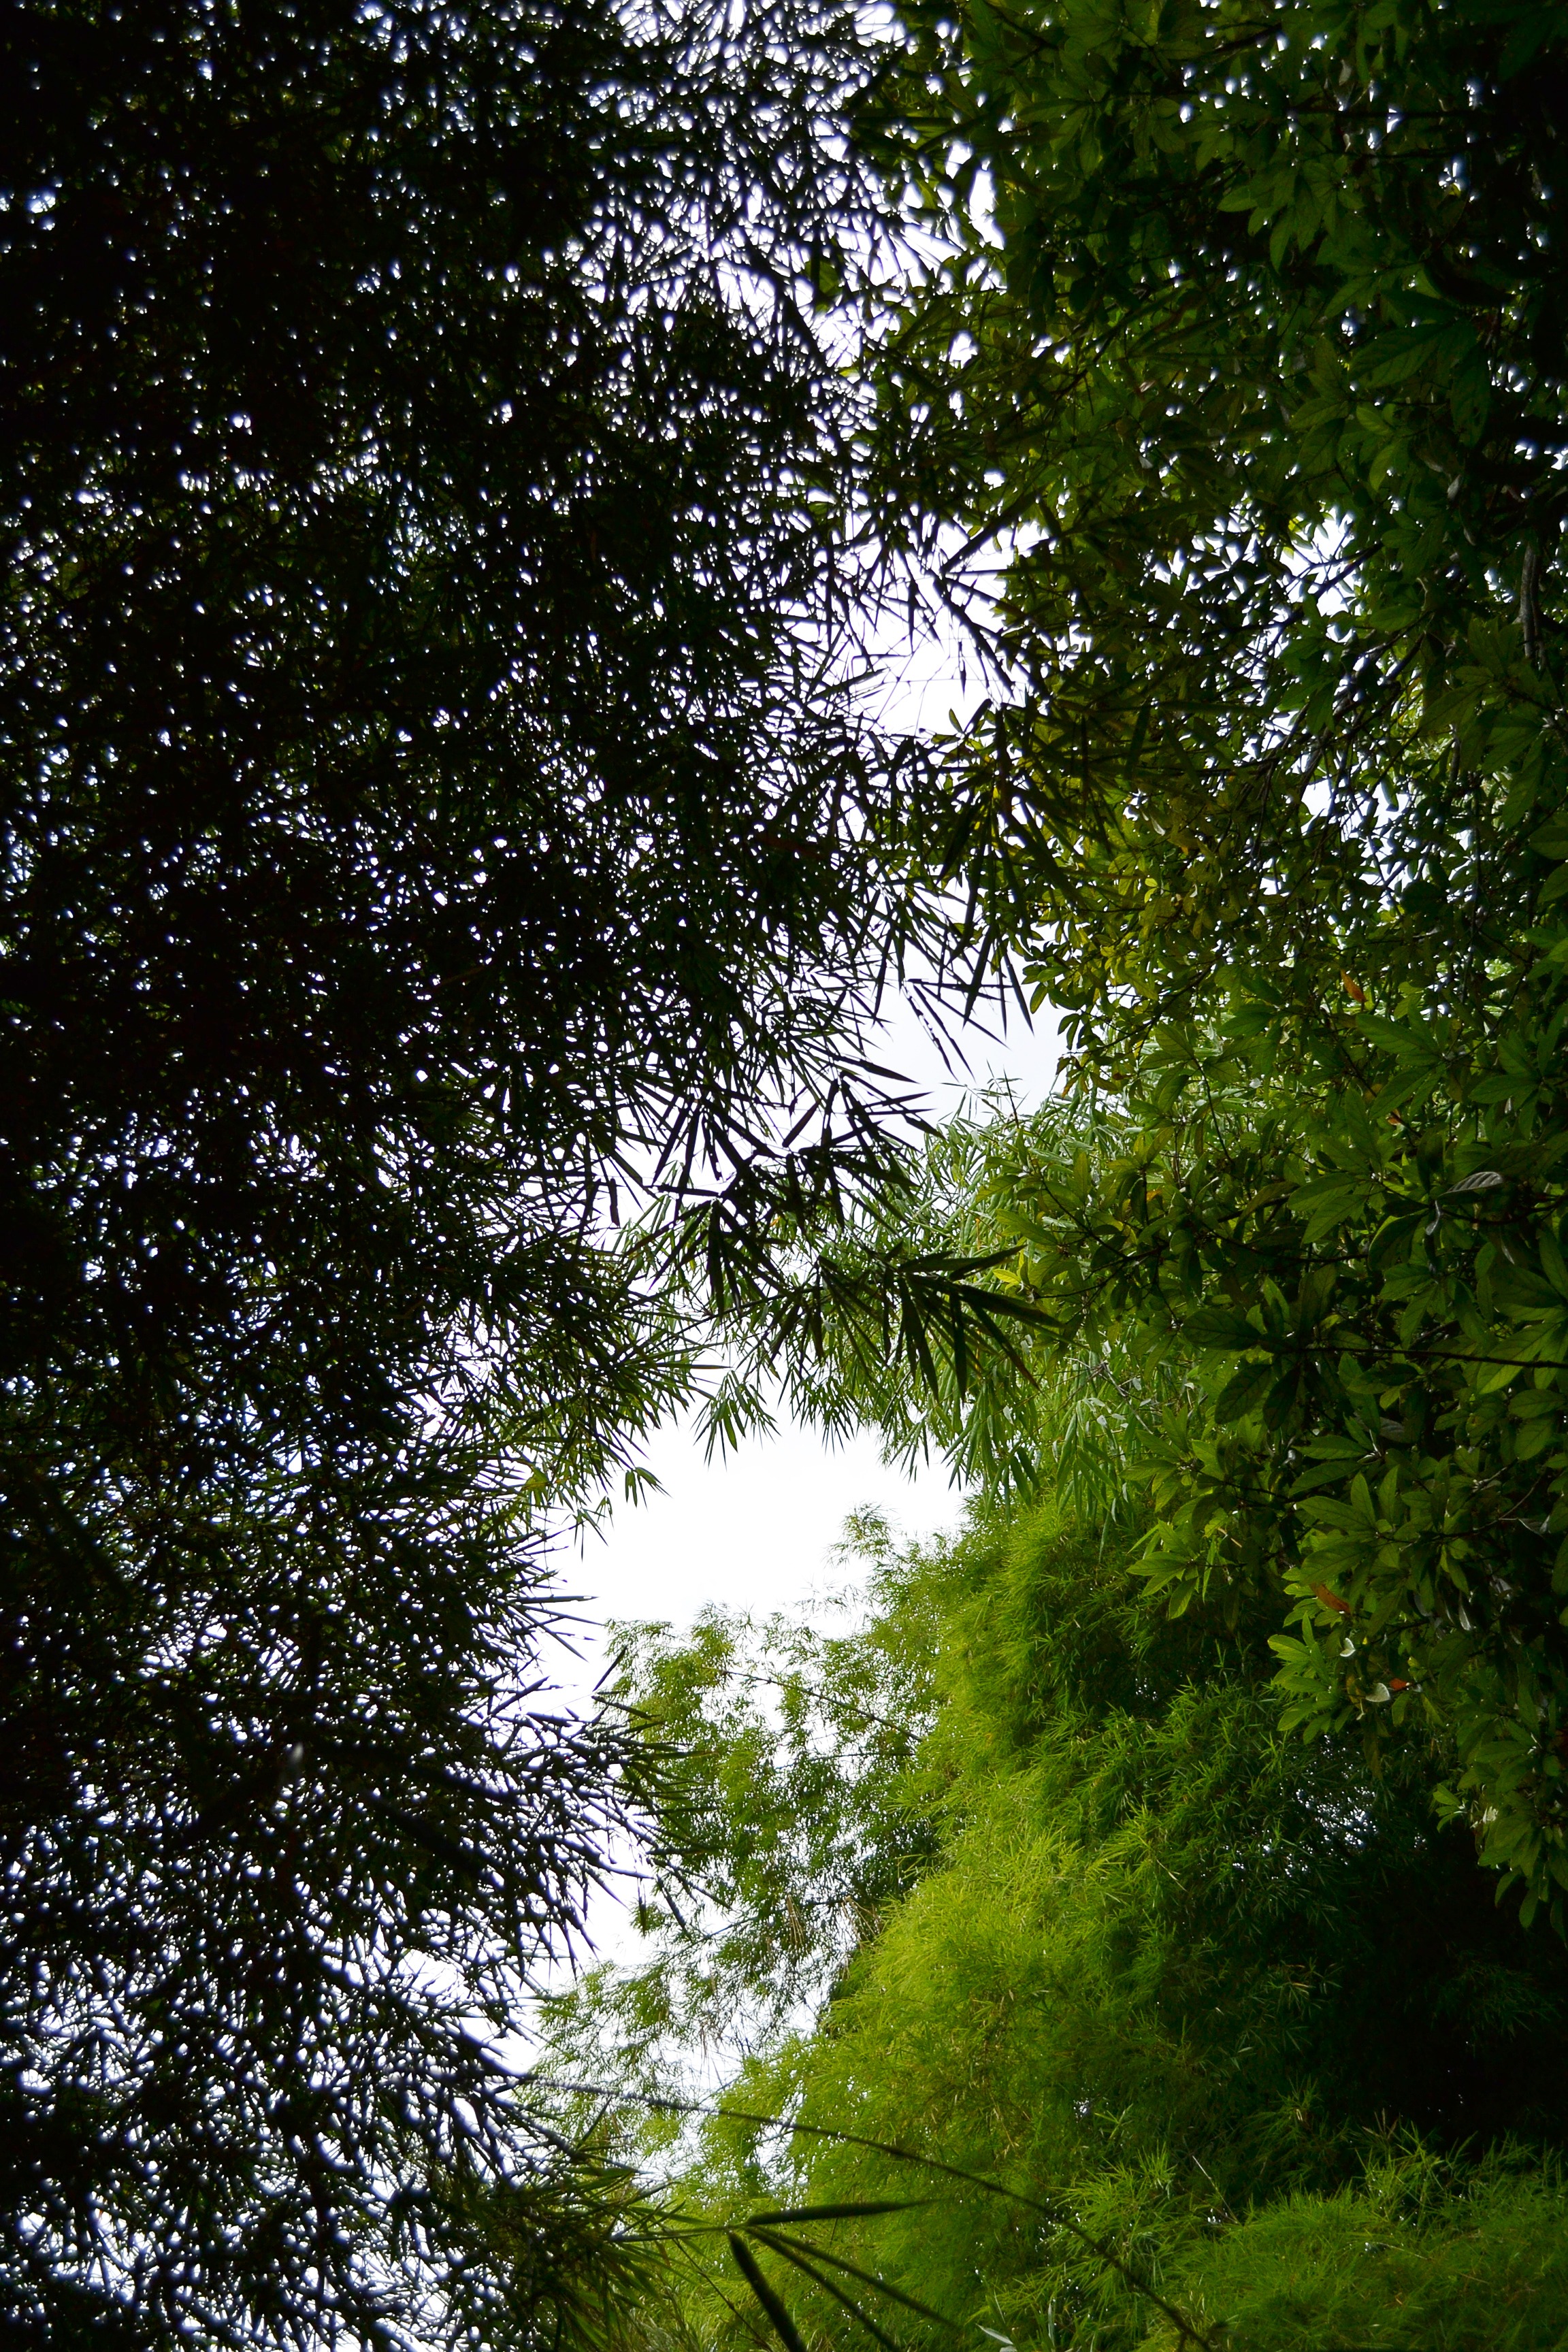
landscape, tree, nature, forest, grass, branch, silhouette, plant, sky, sunlight, leaf, green, jungle, flora, grassy, trees, leaves, vegetation, rainforest, deciduous, grove, woodland, bamboo, ecosystem, sri lanka, ceylon, biome, bamboo plants, peradeniya, old growth forest, bamboo shoot, woody plant, temperate broadleaf and mixed forest, temperate coniferous forest, spruce fir forest, mawanella, valdivian temperate rain forest